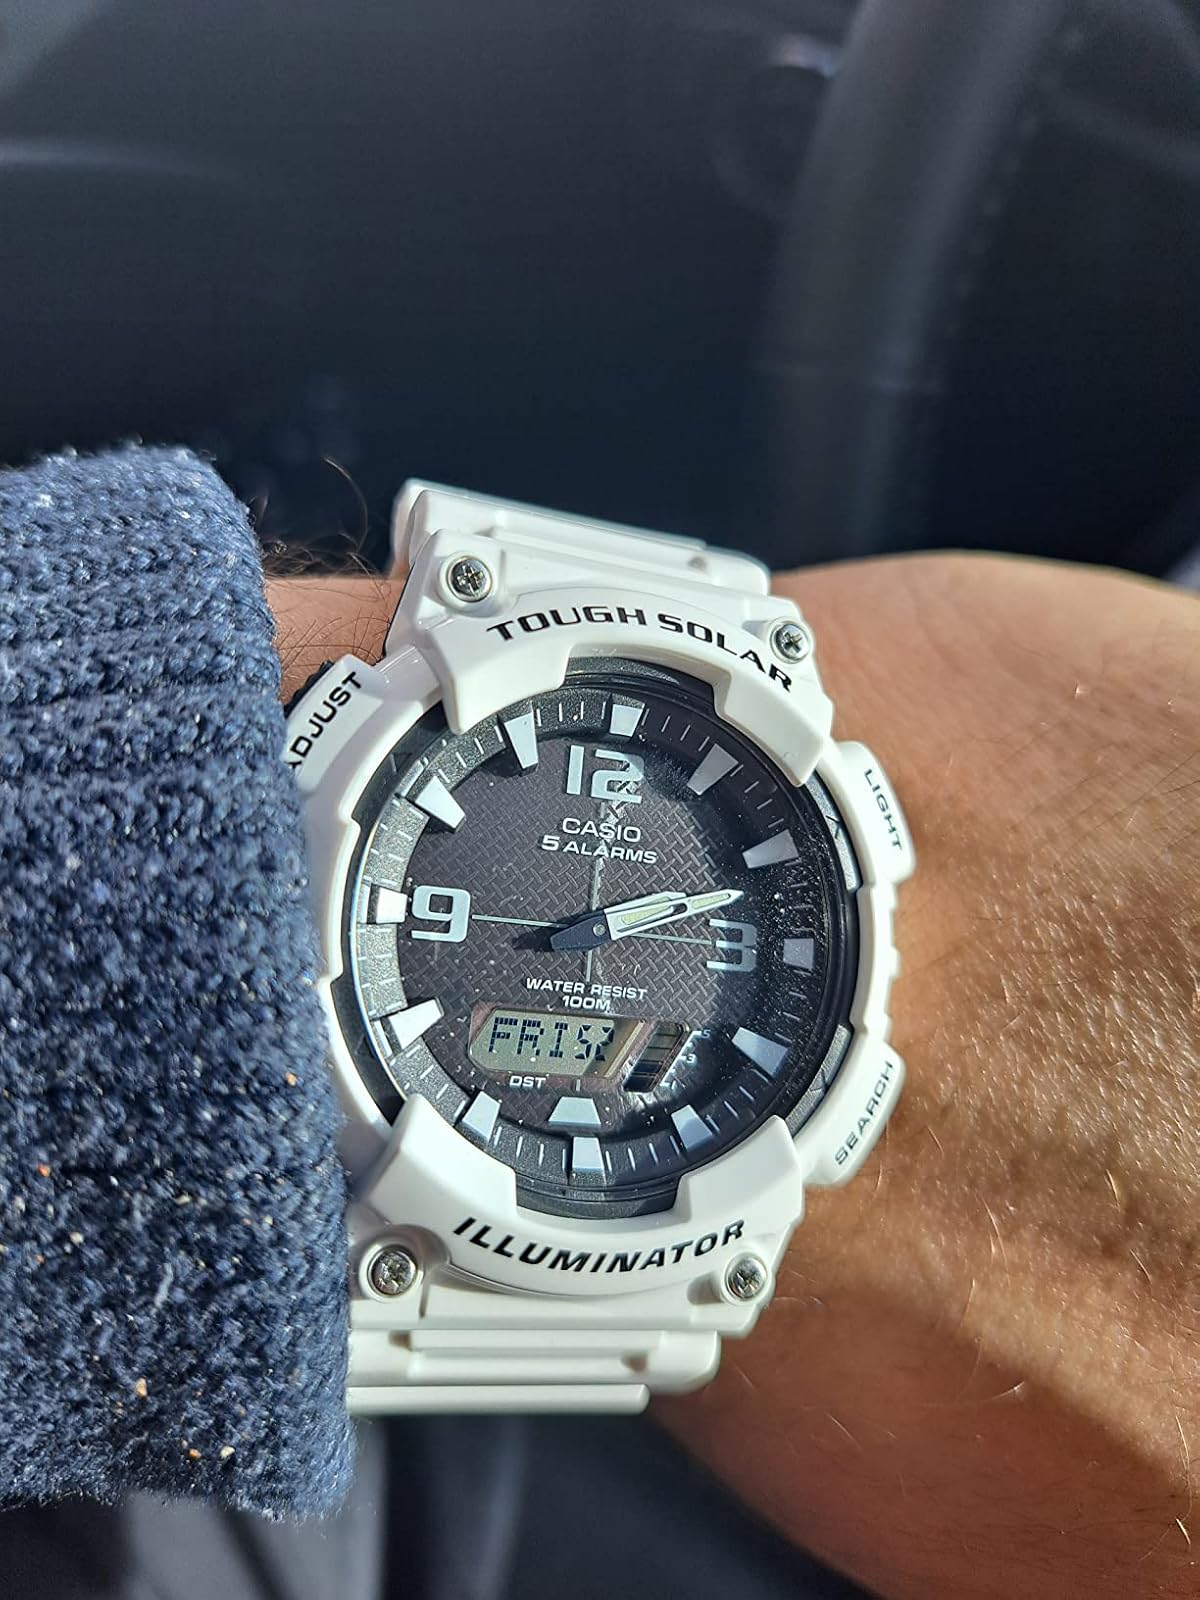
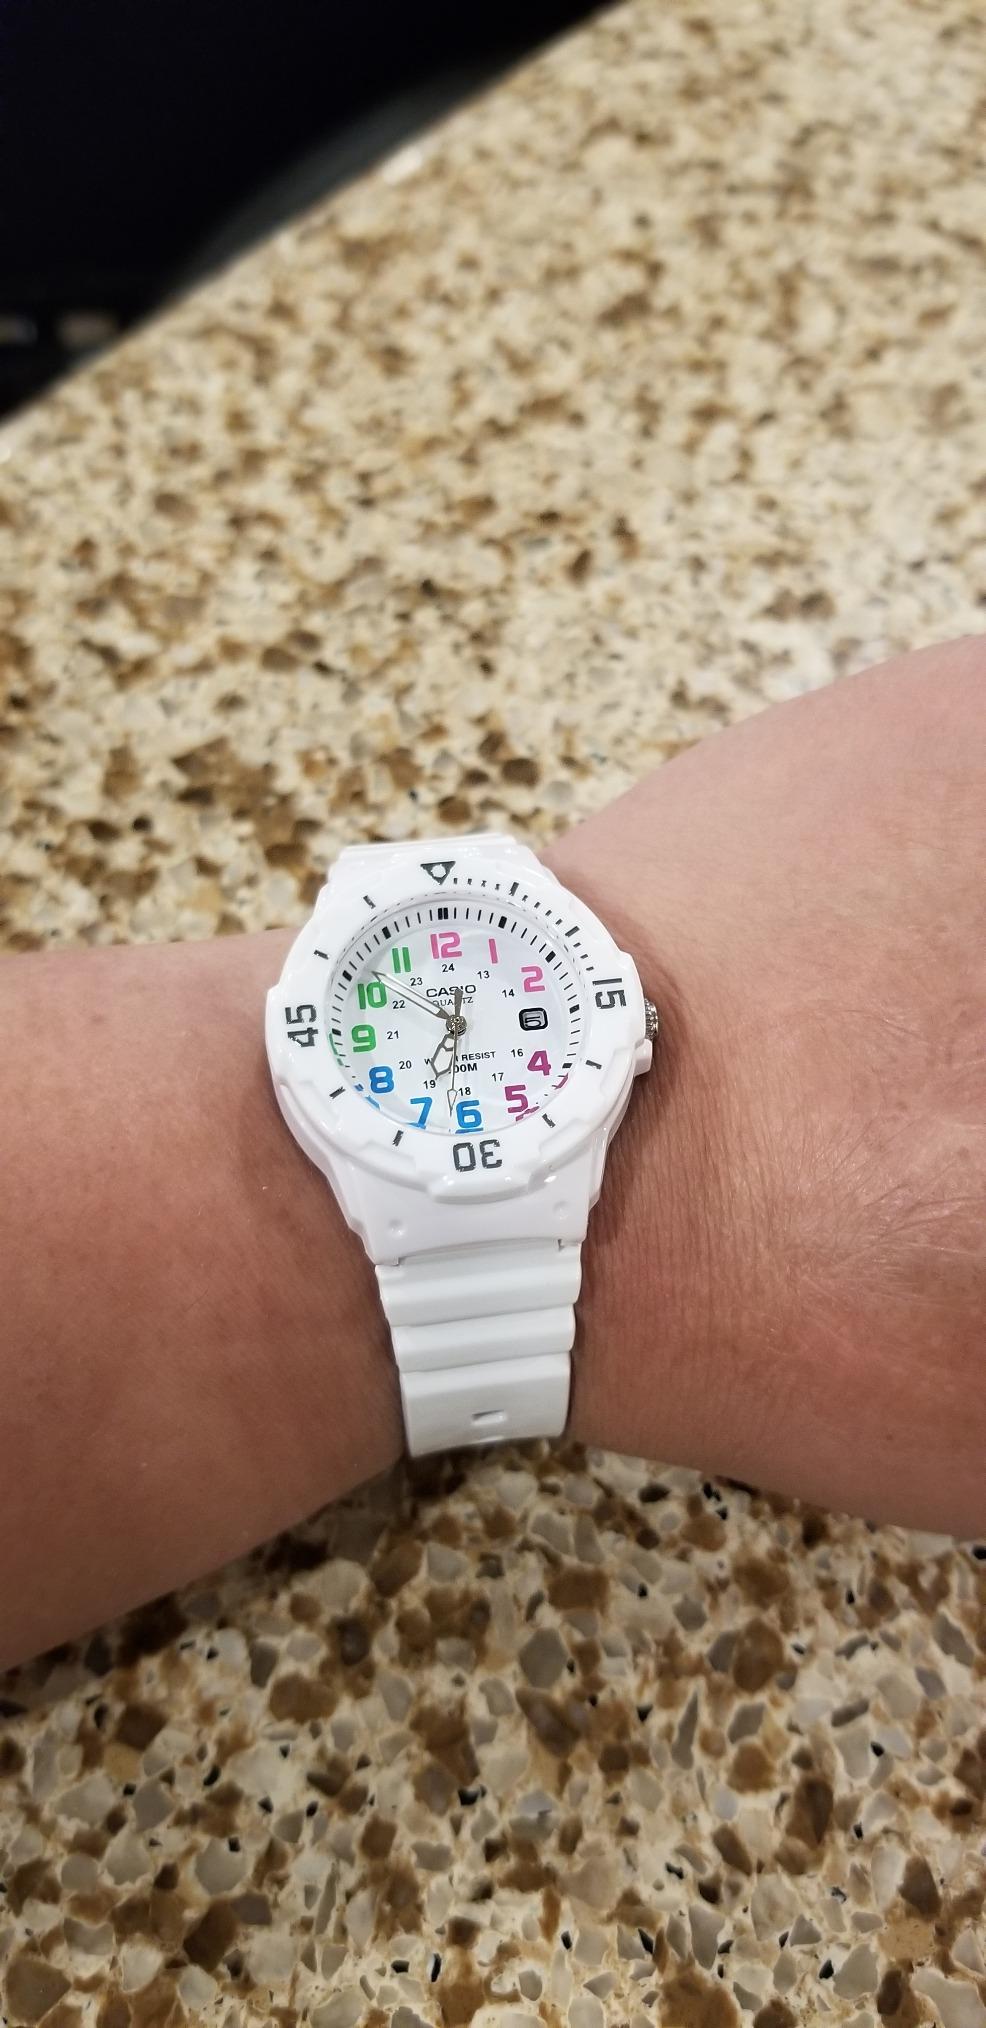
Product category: accessories_watch
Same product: no